Chatham Manufacturing Company

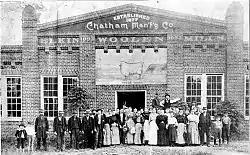

In 1916 Elkin flooded, including the Chatham Manufacturing Company. The flood was devastating to the mill, and the company began work on a new mill on higher ground above the old one.